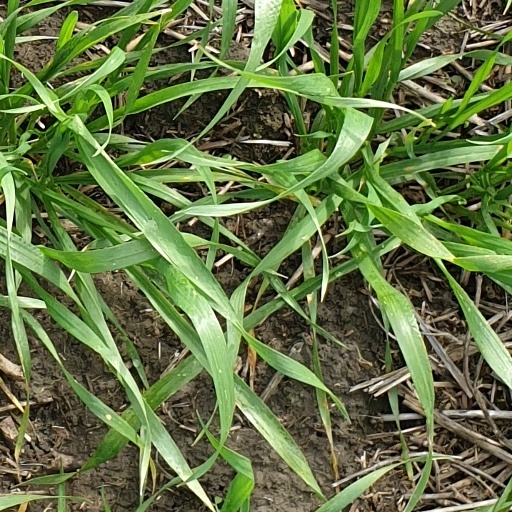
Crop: wheat